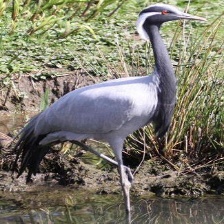
Species: DEMOISELLE CRANE
Scientific name: GRUS VIRGO
ImageNet parent category: crane